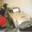
Label: automobile